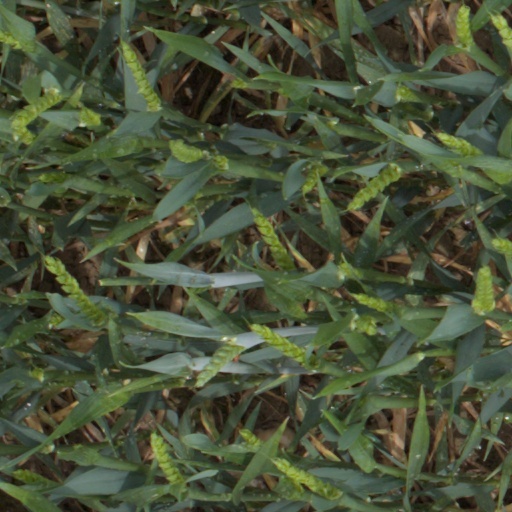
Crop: wheat